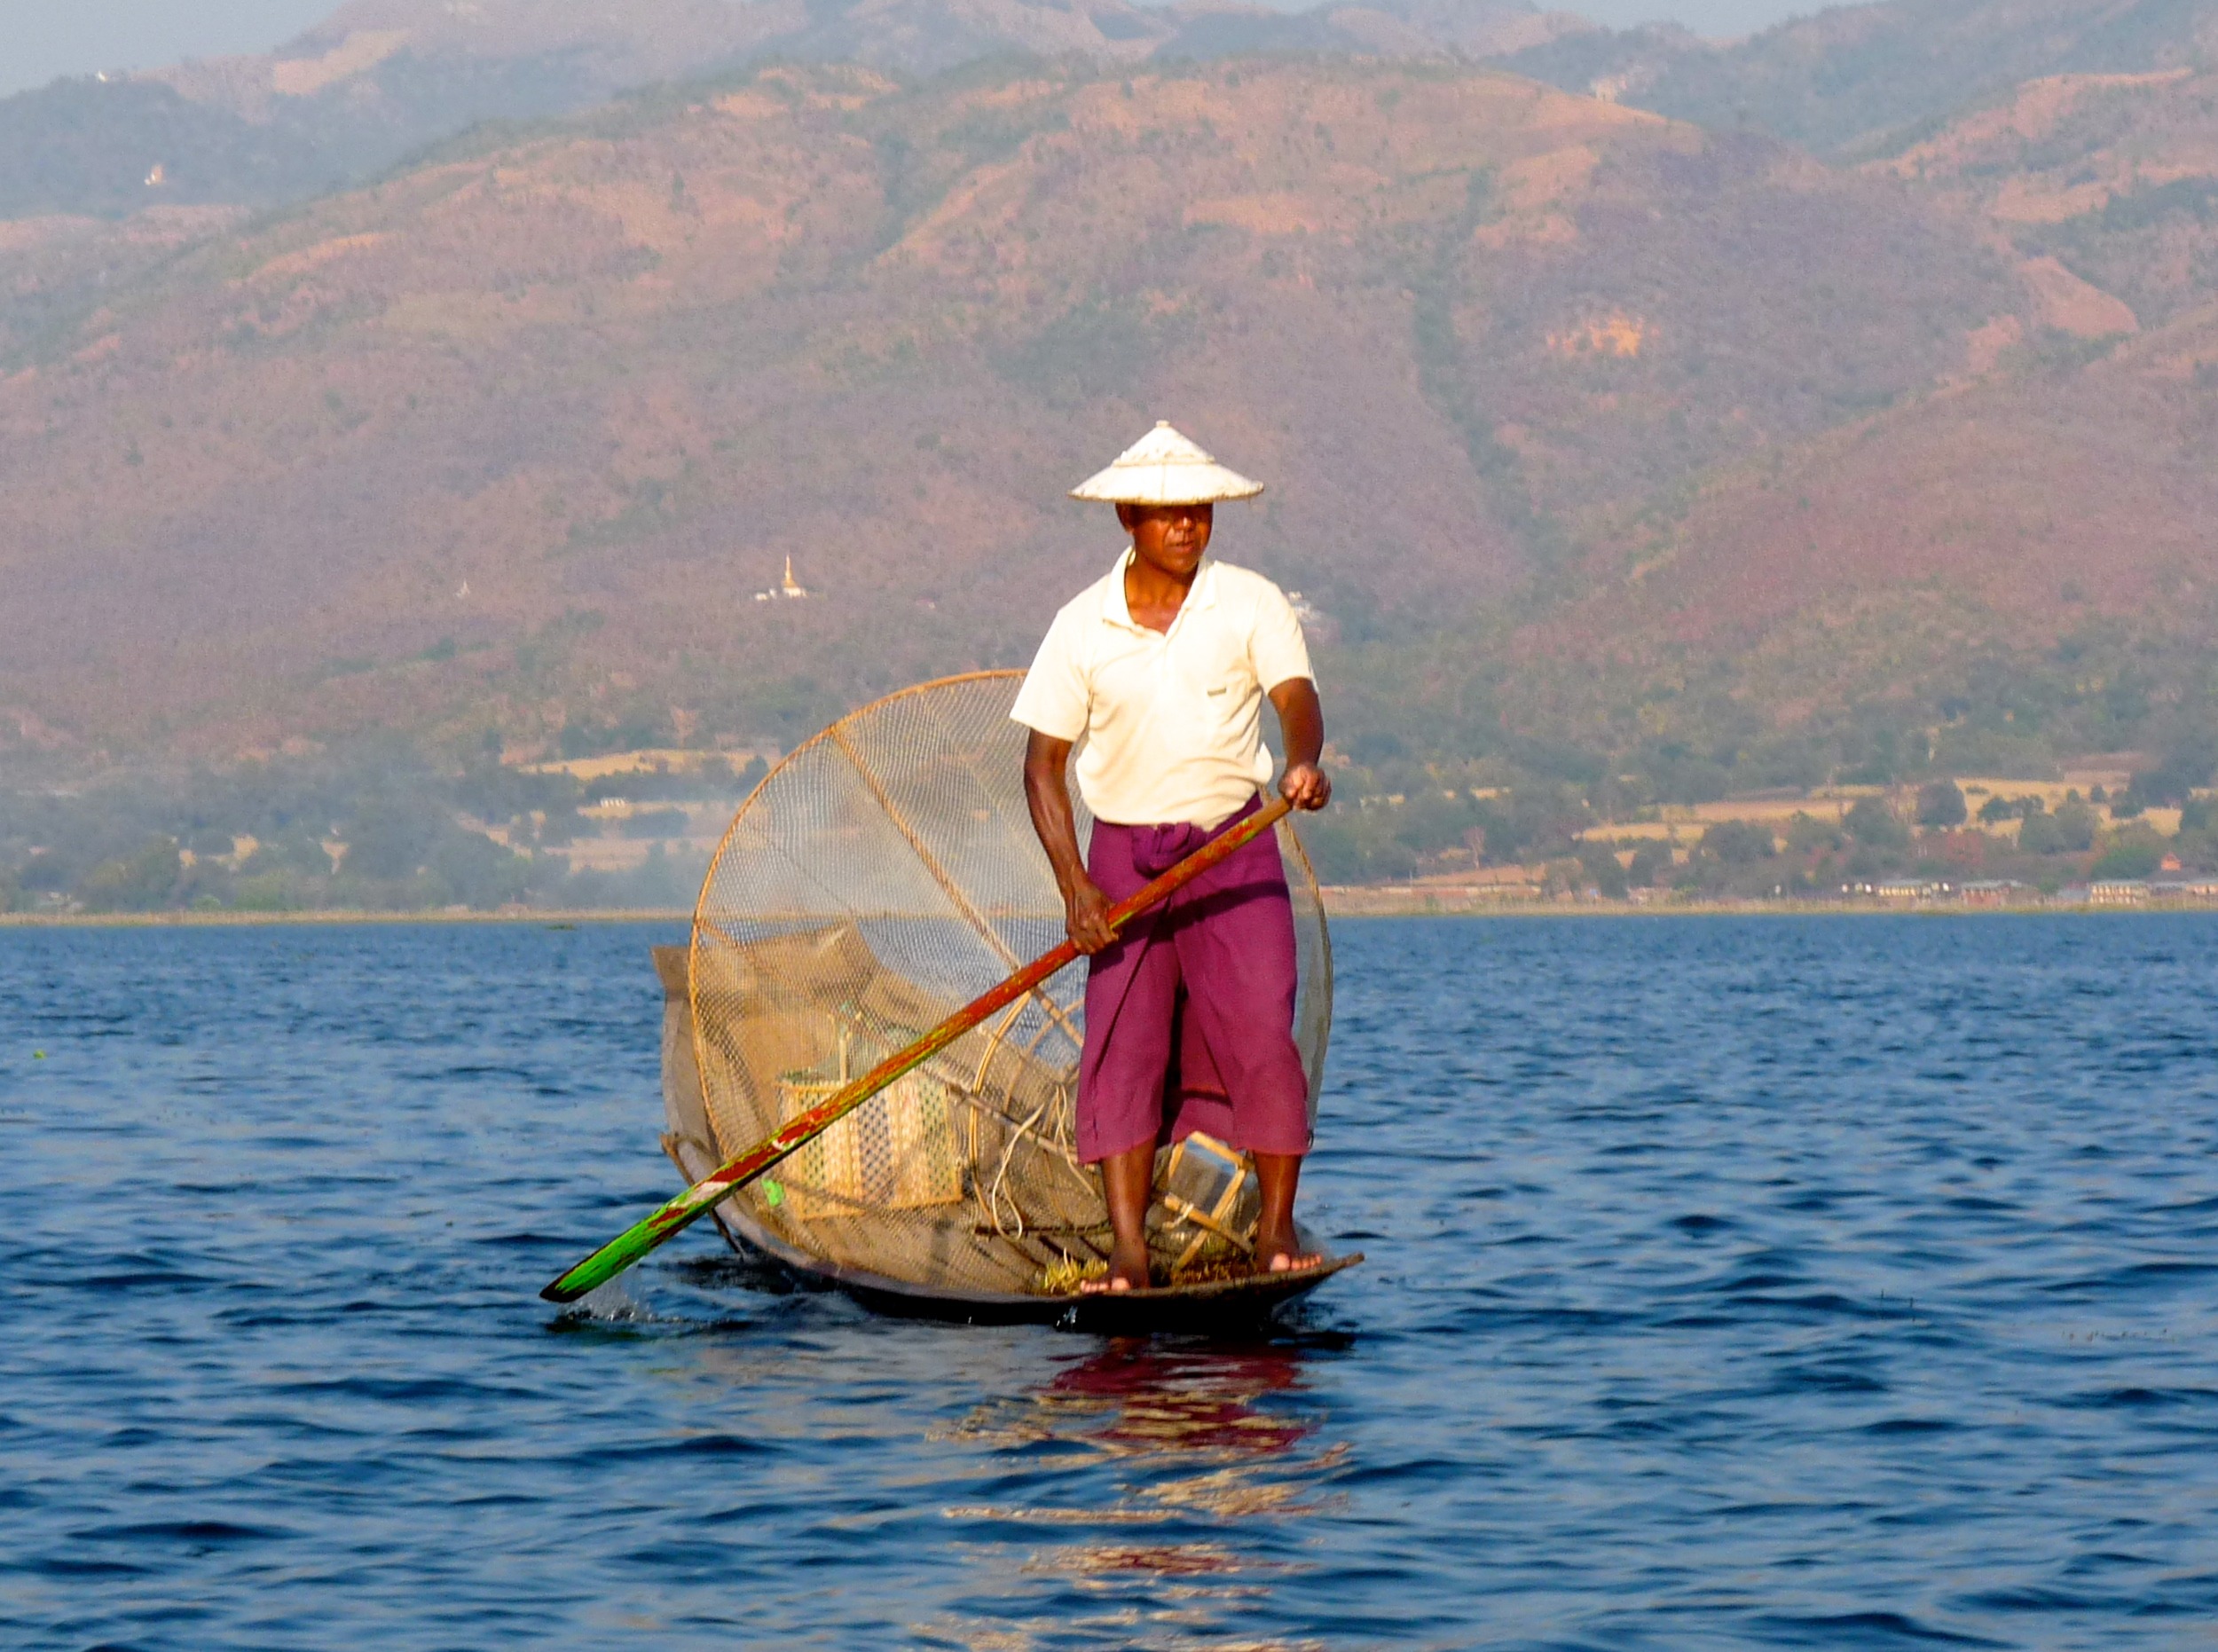
sea, boat, lake, oar, village, transport, asian, paddle, vehicle, equipment, fishing, fisherman, balance, basket, kayak, skill, fishnet, nautical, boating, net, culture, local, watercraft, rowing, bamboo, traditional, trap, stern, burma, inle lake, watercraft rowing